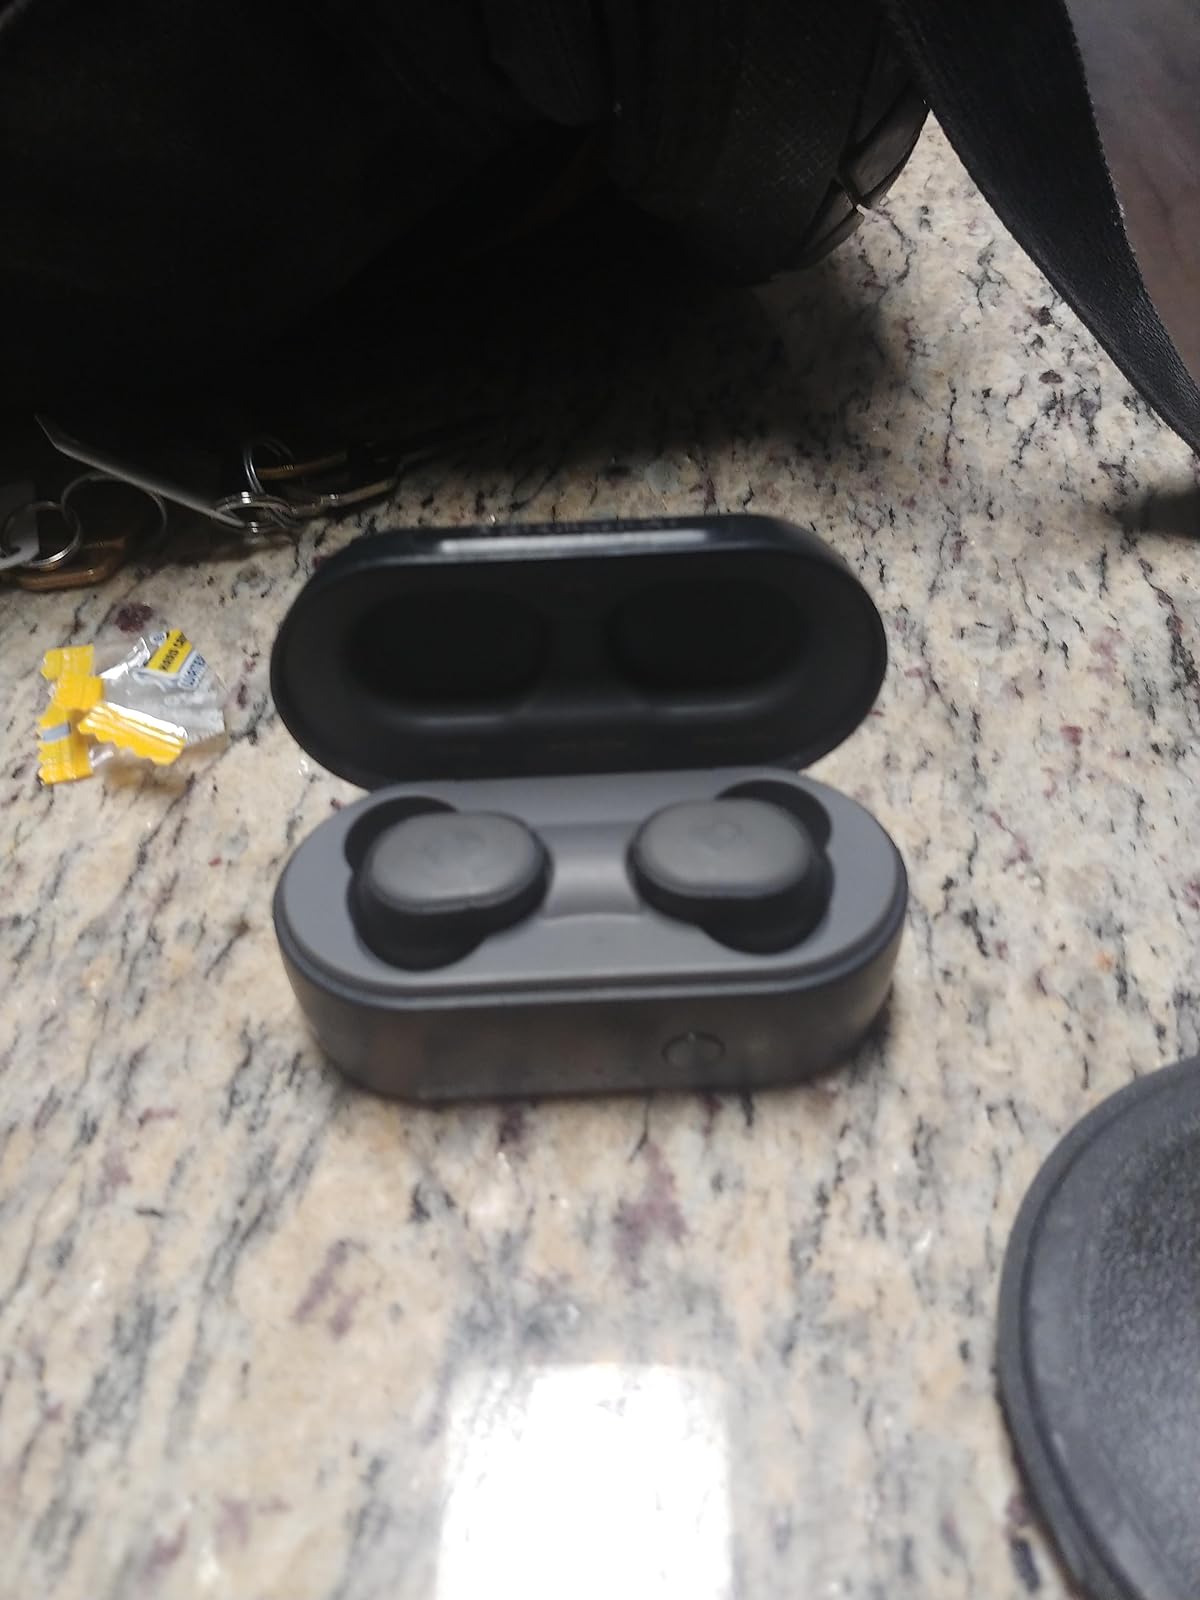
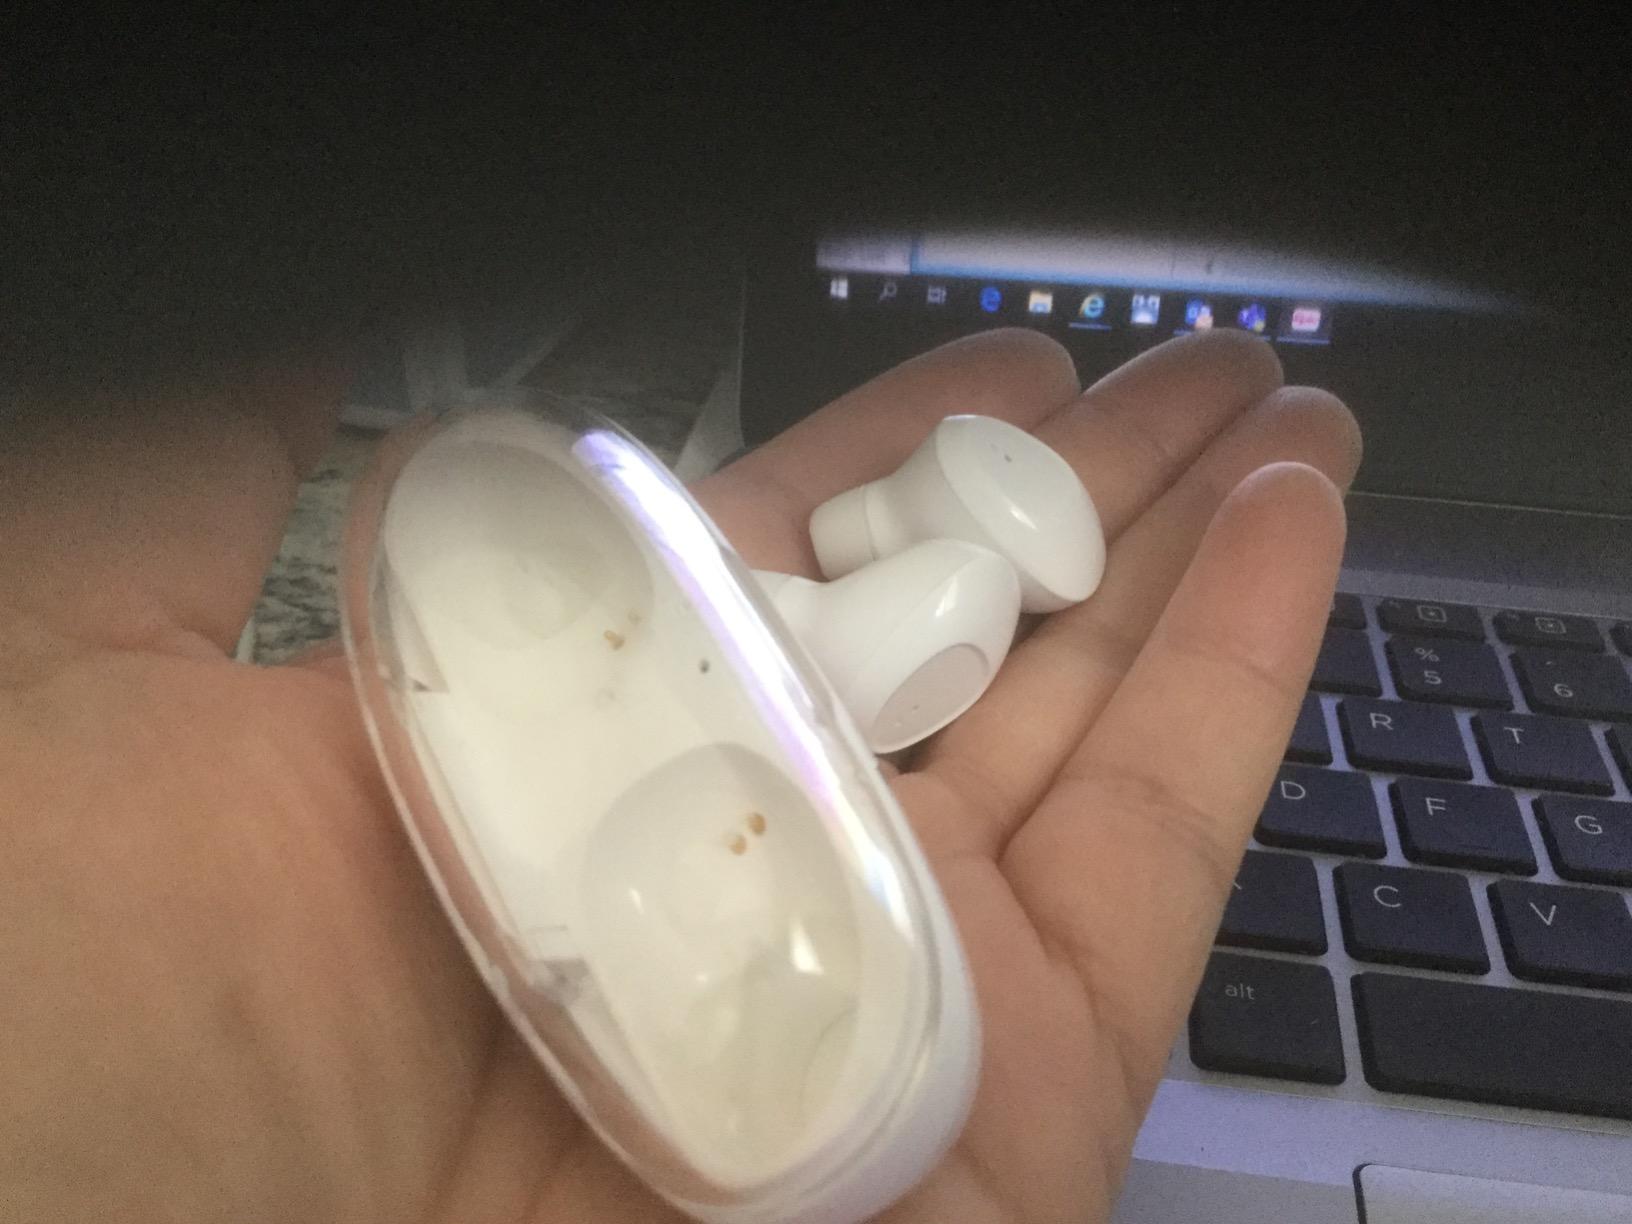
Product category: earbuds
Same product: no